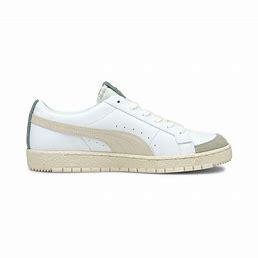
Brand: Puma
Model: Ralph Sampson Lo